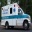
Label: ambulance